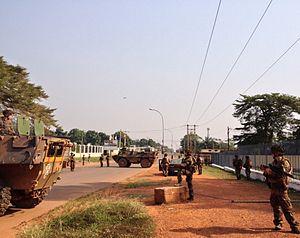
Les soldats français en position à Bangui, République Centrafricaine. Décembre 22, 2013
L’opération Sangaris est le nom d'une opération militaire de l’armée française conduite en République centrafricaine du 5 décembre 2013 au 31 octobre 2016. C'est la 7ᵉ intervention militaire française depuis l’indépendance du pays en 1960.
La bataille de Bangui se déroule pendant la Troisième Guerre civile de Centrafrique. Après des attaques répétées de la part des Seleka sur les populations chrétiennes, le 5 décembre 2013, les miliciens anti-balaka, probablement épaulés par des anciens membres des Forces armées centrafricaines lancent un assaut sur la capitale centrafricaine, ciblant notamment la population musulmane. Les forces de la Seleka ripostent et massacrent un millier de chrétiens du 6 au 8 décembre. Dans les jours qui suivent, les violences et les représailles entre milices séléka et anti-balaka font encore des centaines de morts, tandis que les forces françaises de l'opération Sangaris et les forces africaines de la MISCA tentent de mettre fin aux exactions en effectuant des opérations de désarmement. Minoritaires et victimes et à leur tour de massacres et d'assassinat, des milliers d'habitants musulmans quittent la ville lors des mois de mars et avril. La situation s'apaise progressivement et le 23 juillet, les commandants seleka et anti-balaka signent un accord de cessation des hostilités.